II International Chopin Piano Competition

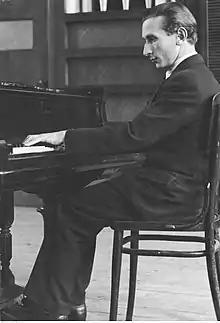
Alexander Uninsky, winner of the first prize

The II International Chopin Piano Competition was held from 6 to 23 March 1932 in Warsaw. Popular with the public, it attracted correspondents from all over the world, not least because of the high-profile composition of the competition jury. Soviet pianist Alexander Uninsky was awarded the first prize, after winning a coin toss against Imre Ungár, who was awarded second place.